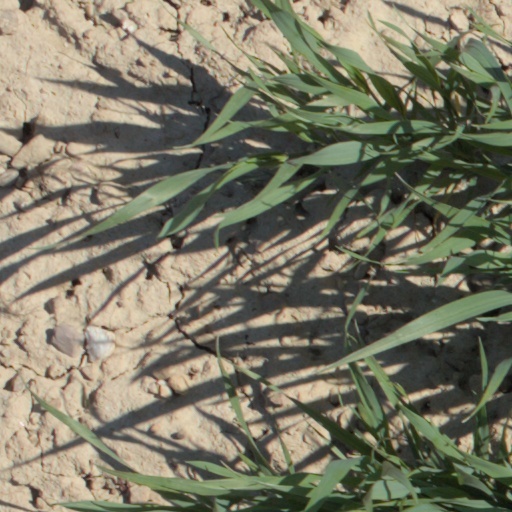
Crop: wheat